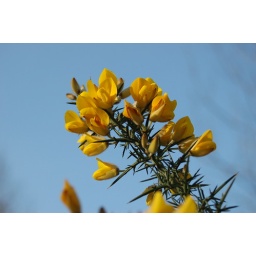
Just because the yellow against the blue sky looks so vibrant!